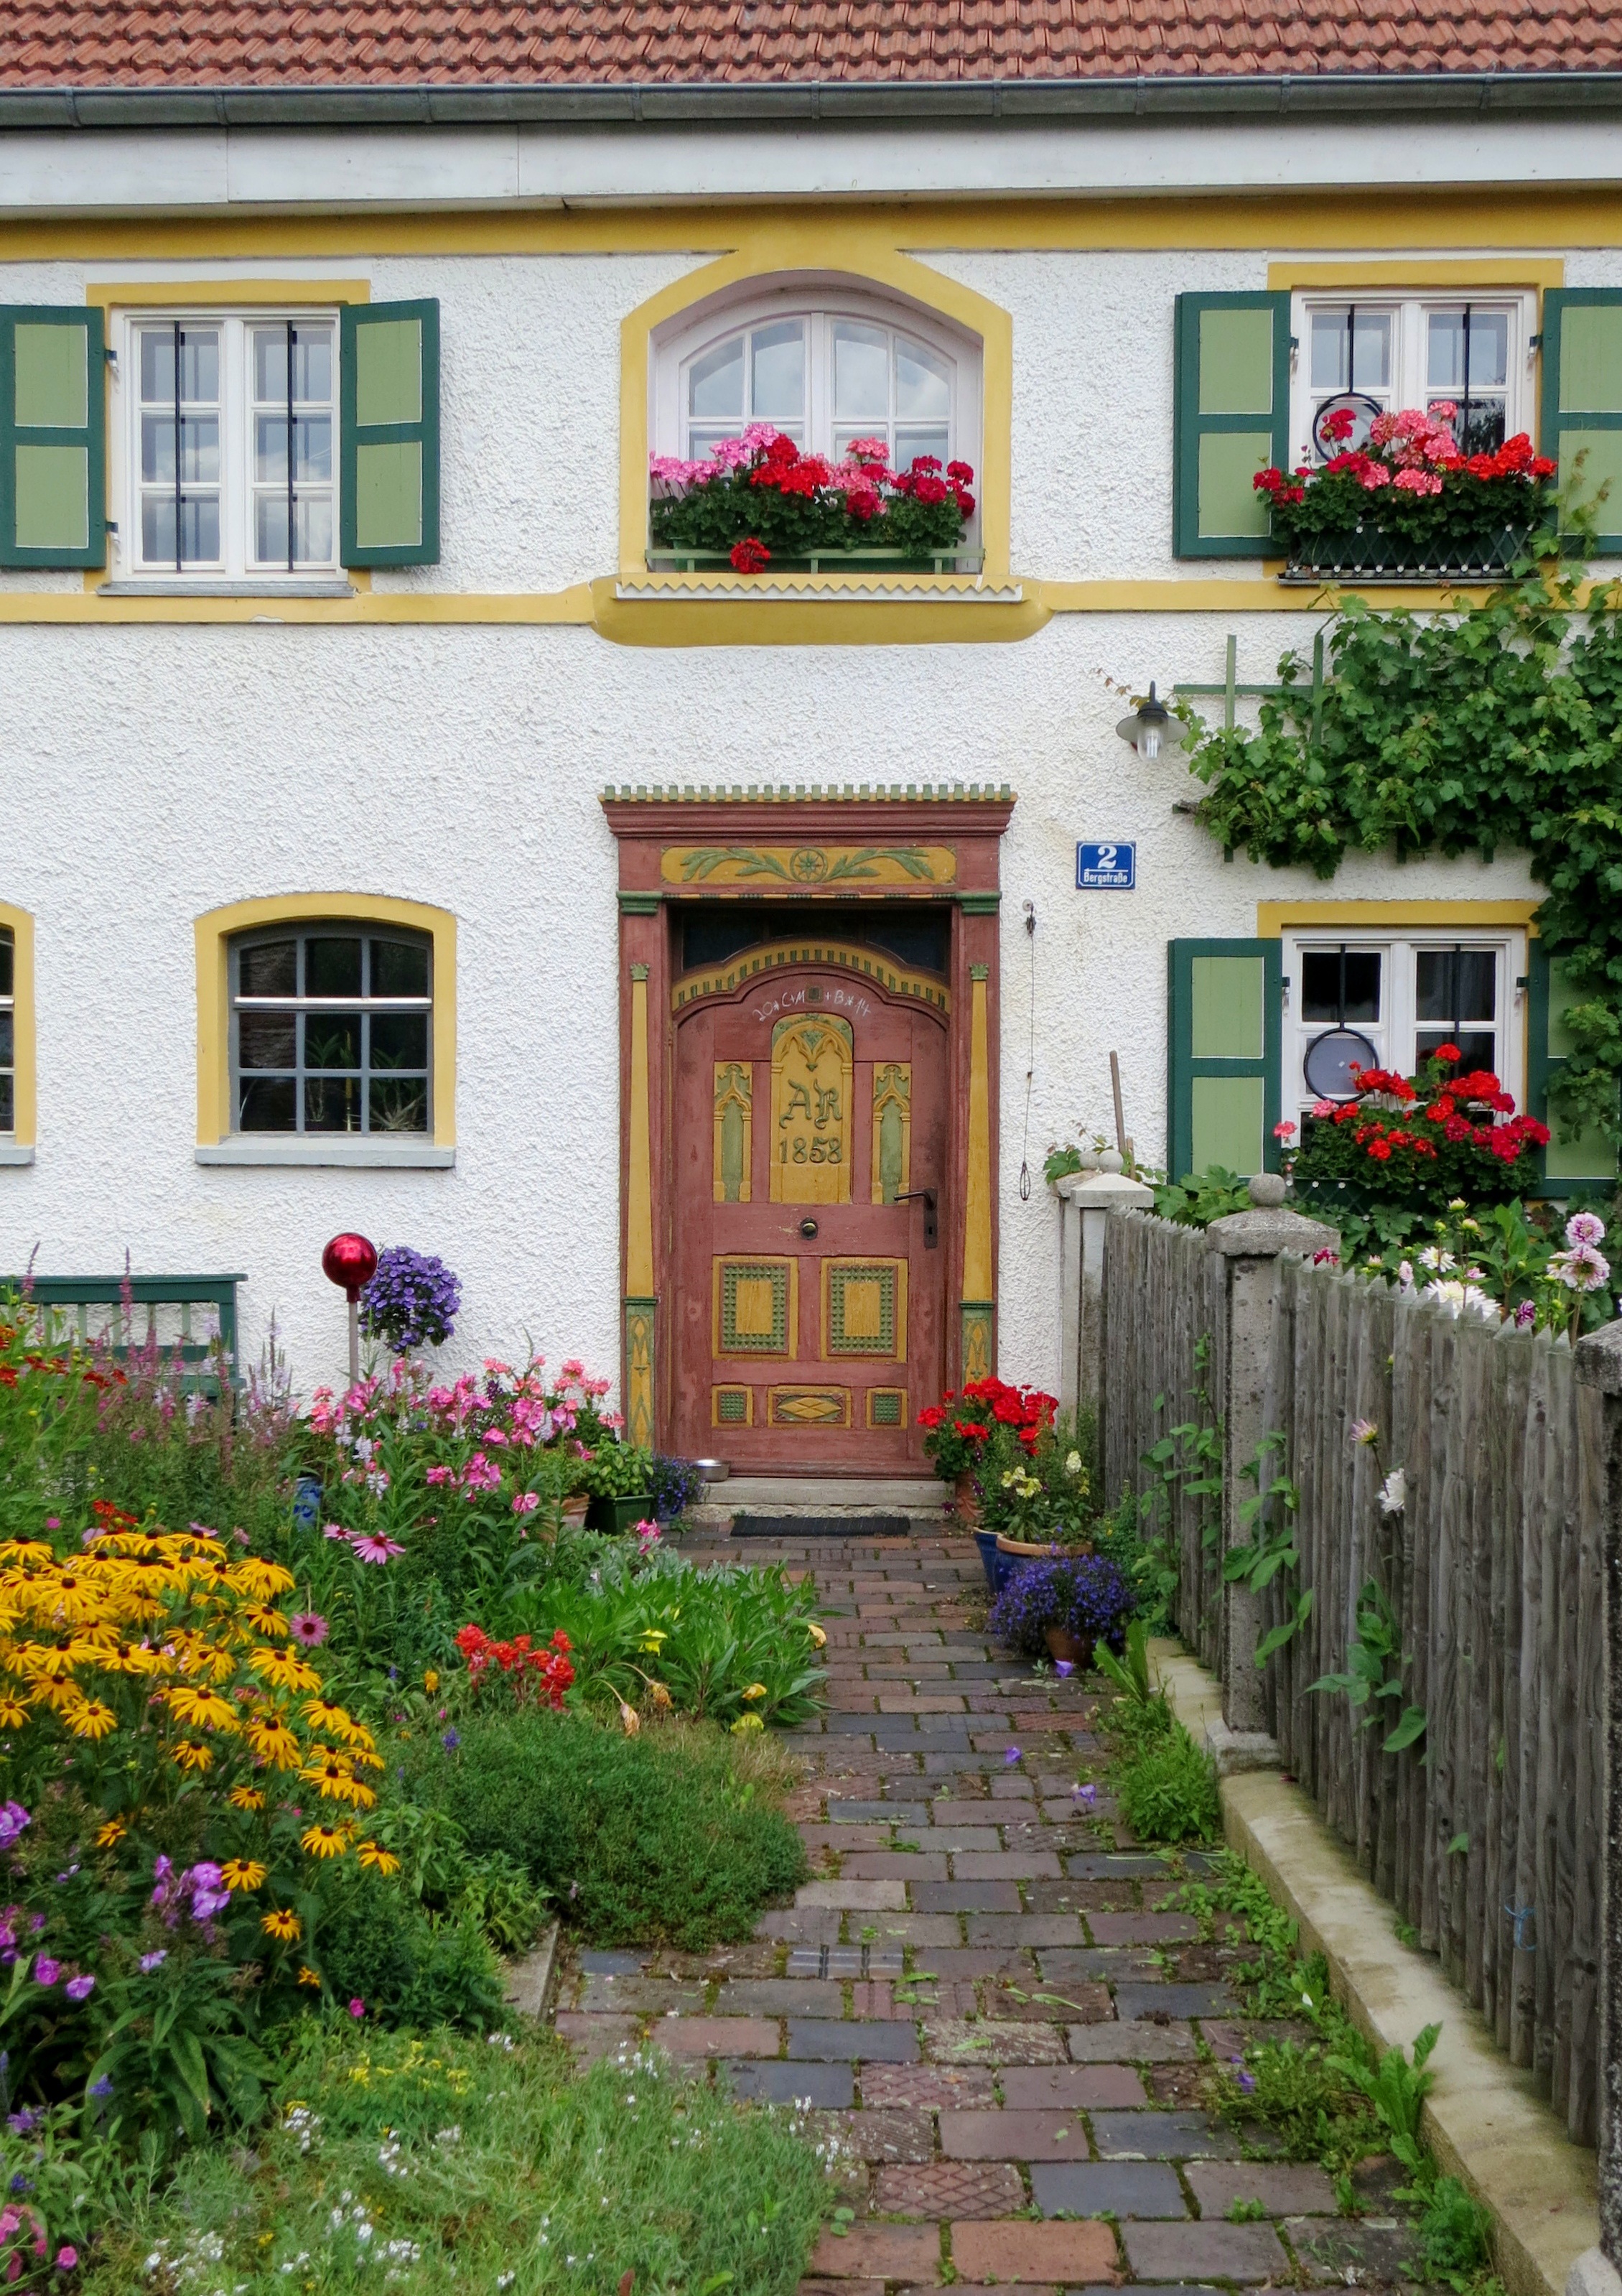
lawn, house, flower, window, home, entrance, cottage, backyard, facade, property, garden, door, flowers, courtyard, berg, front, estate, yard, jesenwang